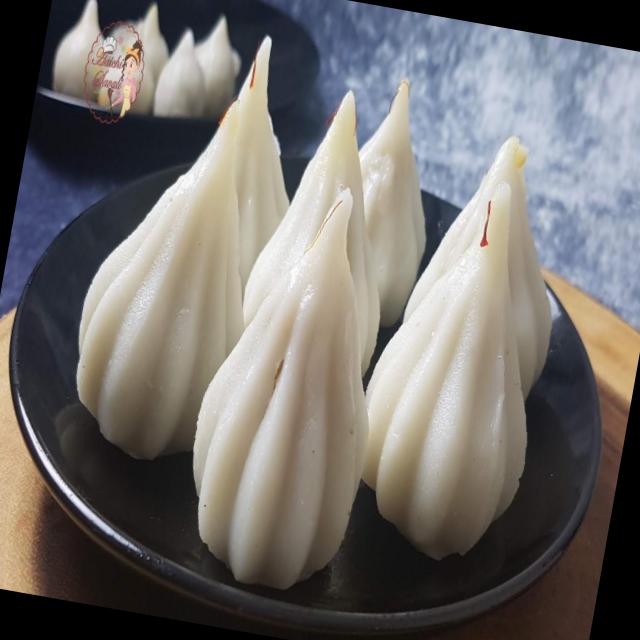
Dish: modak